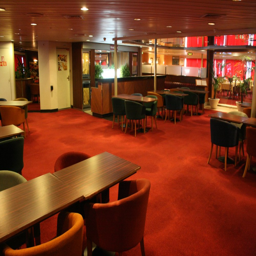
looking towards the restaurant to starboard .